Sydney

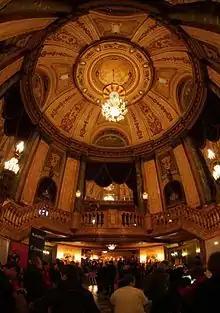
The State Theatre on Market Street was opened in 1929.

Modern and International architecture came to Sydney from the 1940s. Since its completion in 1973 the city's Opera House has become a World Heritage Site and one of the world's most renowned pieces of Modern design. Jørn Utzon was awarded the Pritzker Prize in 2003 for his work on the Opera House. Sydney is home to Australia's first building by renowned Canadian-American architect Frank Gehry, the Dr Chau Chak Wing Building (2015). An entrance from The Goods Line–a pedestrian pathway and former railway line–is located on the eastern border of the site.